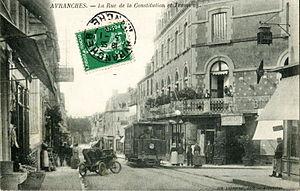
Carte postale ancienne éditée par Leprovost à Avranches, n°3205
La Société des chemins de fer de la Manche est une entreprise créée en 1904 pour construire et exploiter un chemin de fer dans le département de la Manche.
La gare d'Avranches est une gare ferroviaire française de la ligne de Lison à Lamballe, située sur le territoire de la commune d'Avranches, dans le département de la Manche en région Normandie.